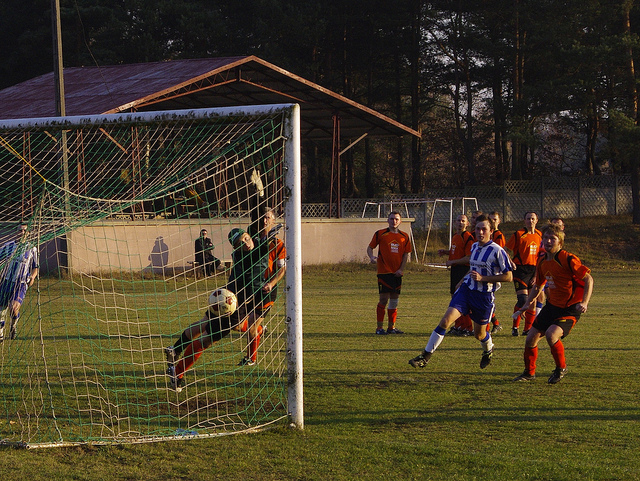
user: Given an image and a question. Answer the question in a short answer. Question: How long does a soccer game last? Short Answer:
assistant: 90 minutes